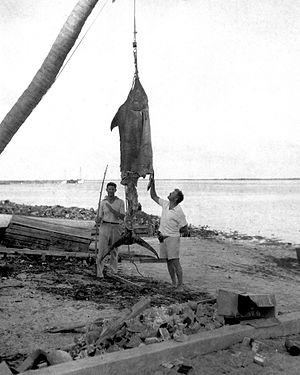
La Pilar est un yacht à moteur, lancé en 1934, ayant appartenu à Ernest Hemingway.
Îles à la dérive est le premier paru, en 1970, des ouvrages posthumes d'Ernest Hemingway
Henry Strater surnommé Mike, né en 1896 à Louisville et mort en 1987 à Palm Beach, est un artiste peintre qui fut ami d'Ernest Hemingway et d'autres figures de la lost generation.